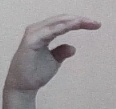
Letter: jeem